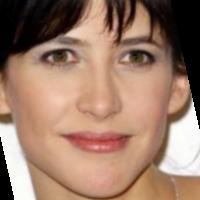
Age group: age 21-30